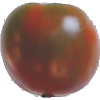
Label: Tomato Maroon 1